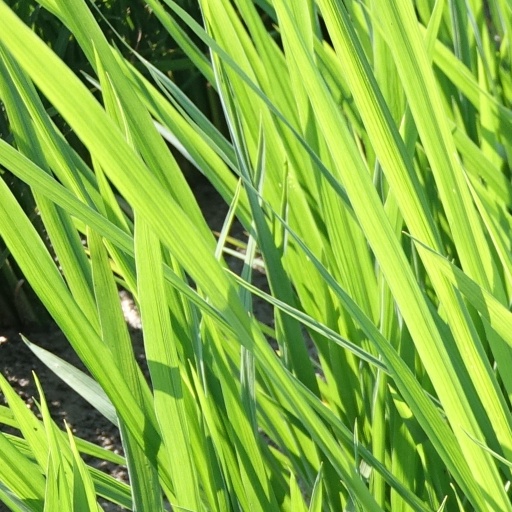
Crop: rice